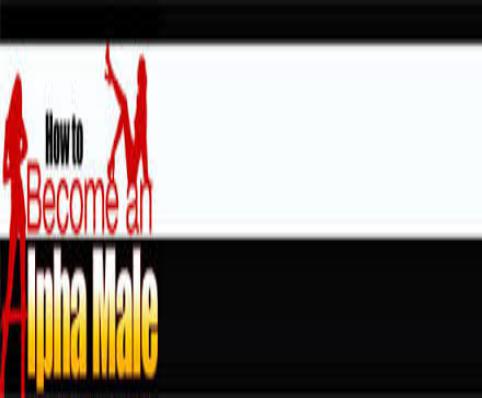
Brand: Alpha Male
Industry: Others